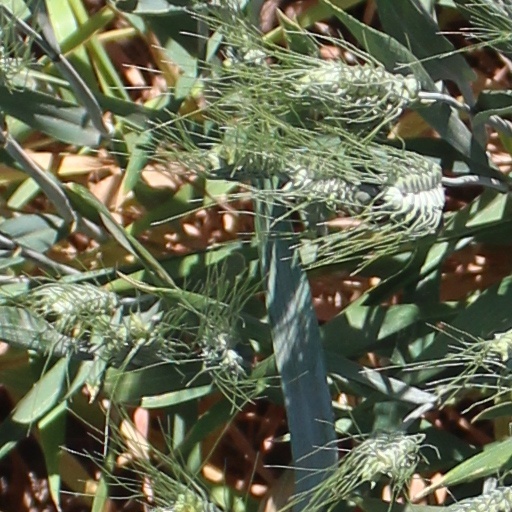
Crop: wheat